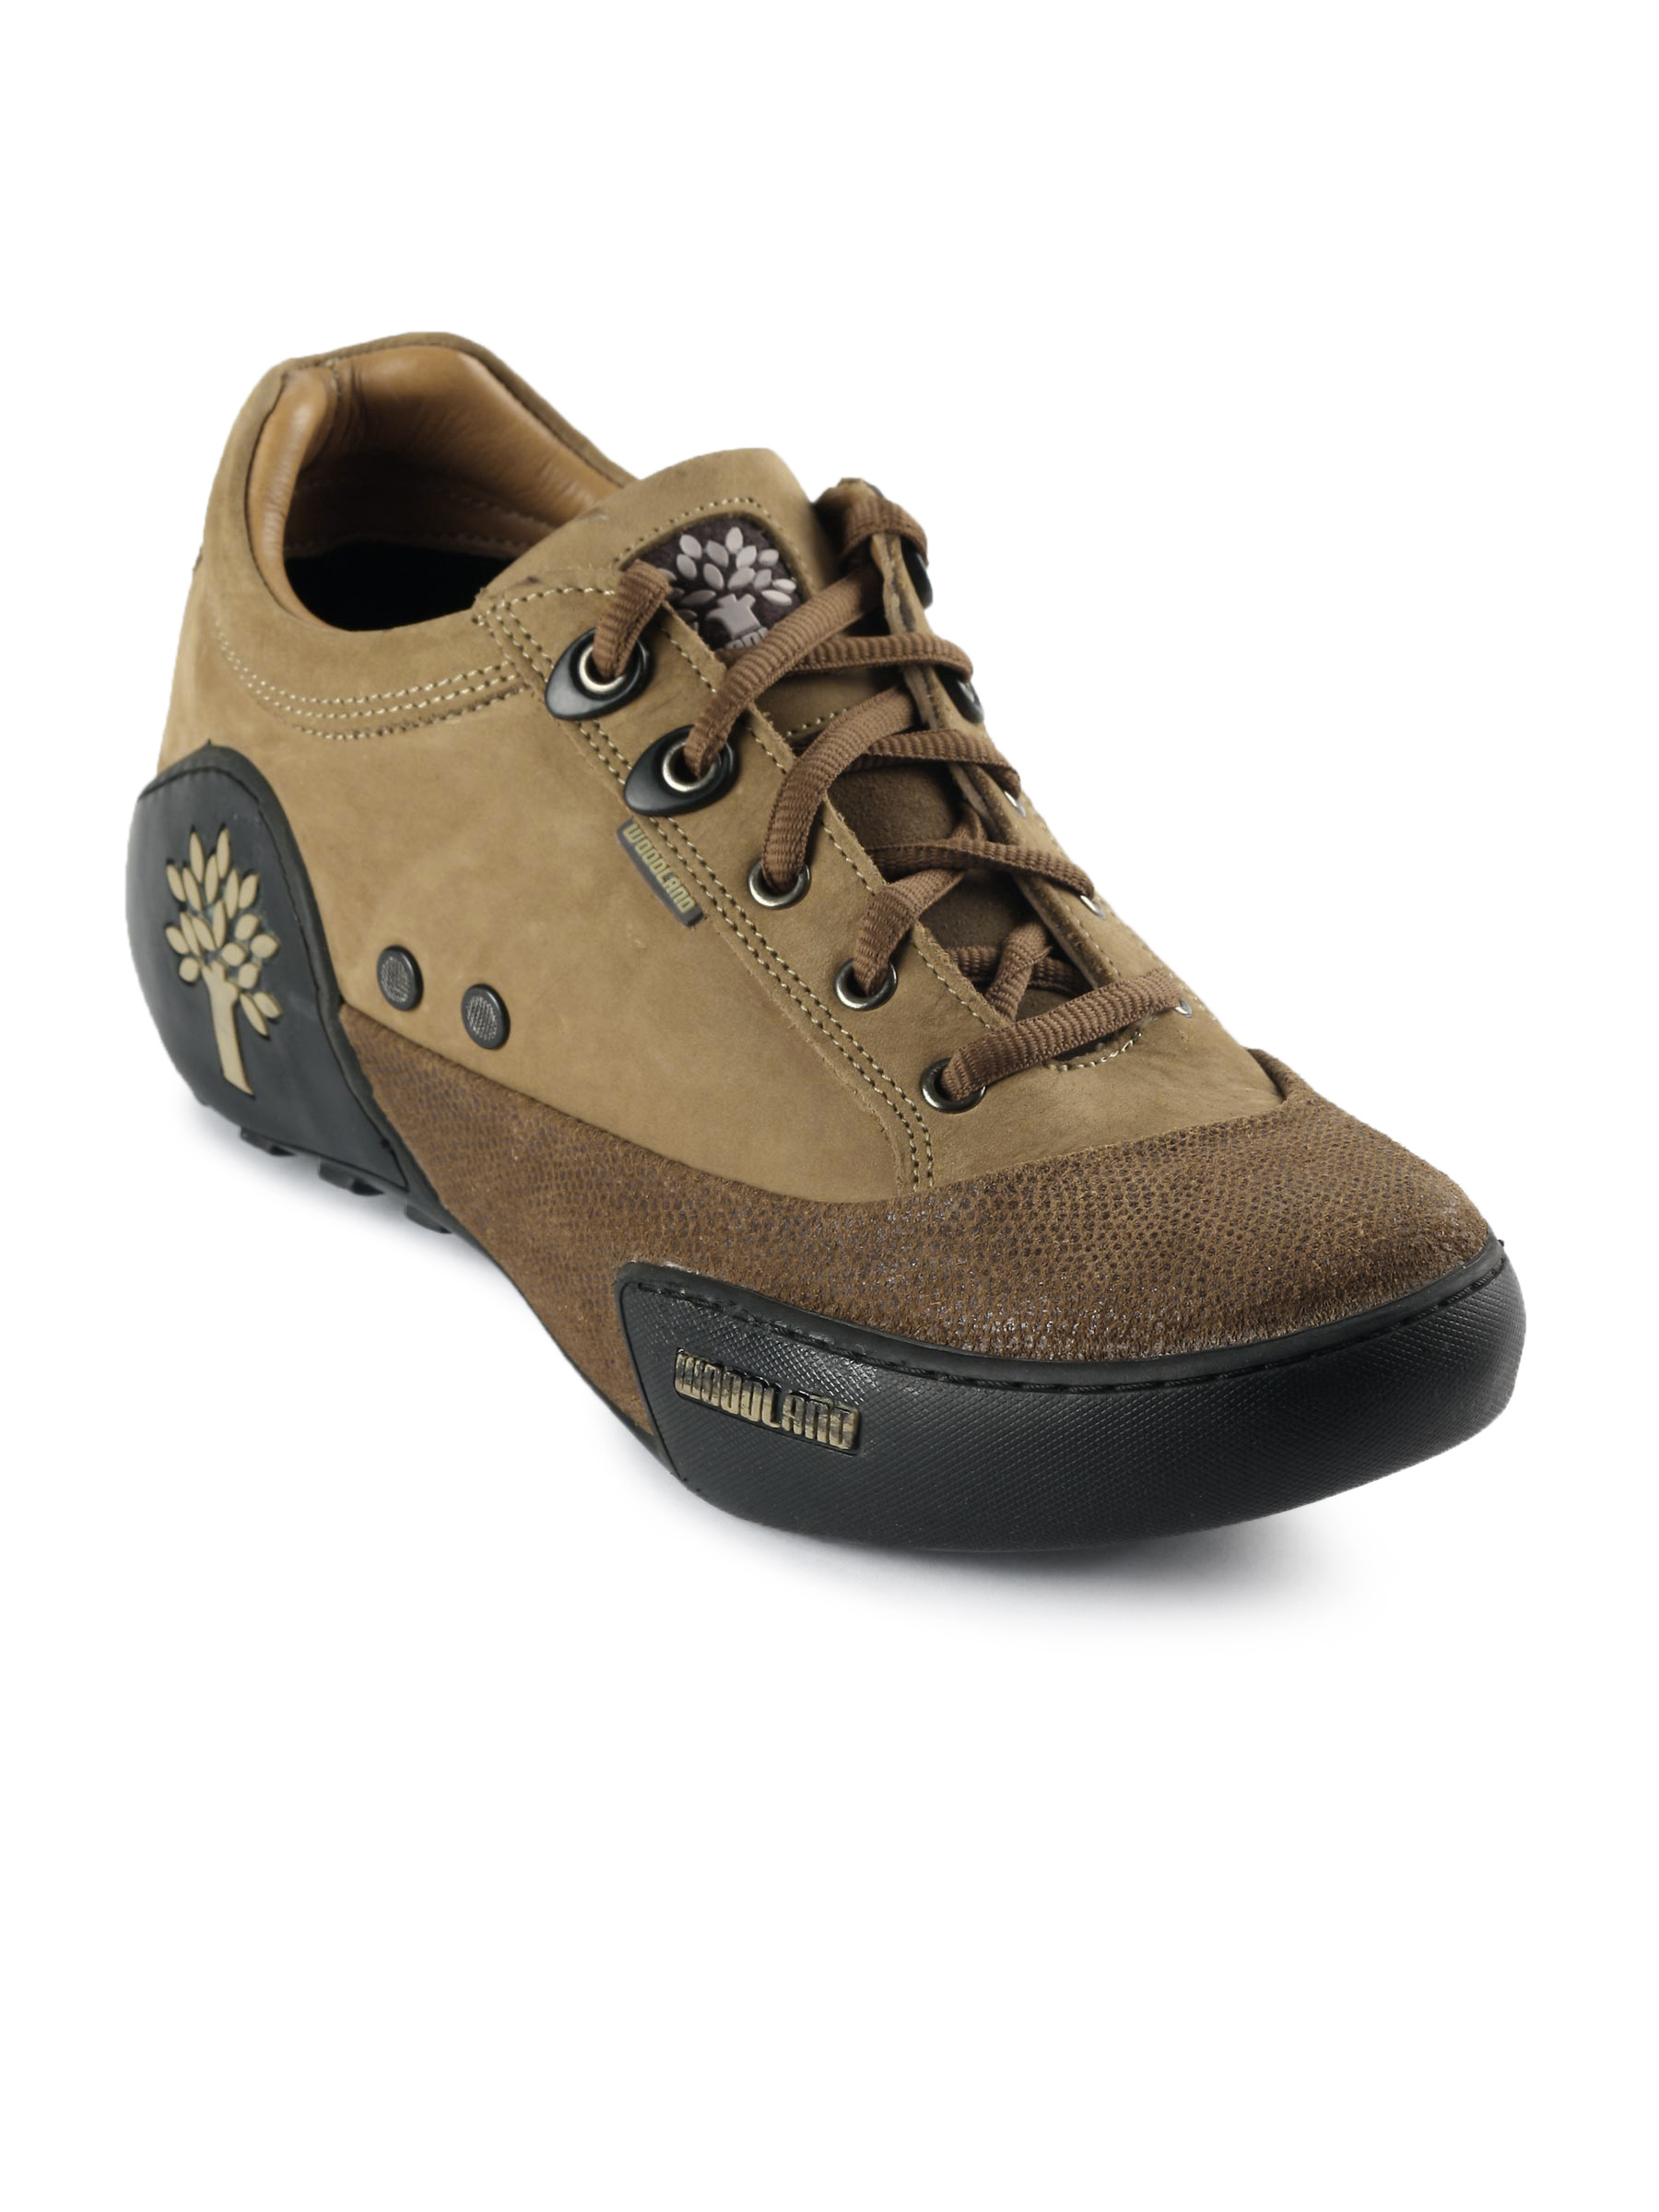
Woodland Men Camel Casual Shoes
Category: Footwear / Shoes / Casual Shoes
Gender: Men
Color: Brown
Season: Summer 2016
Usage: Casual